Sarino Mangunpranoto

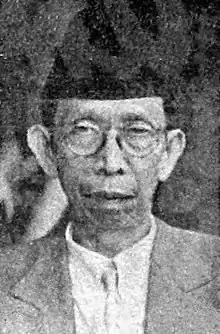
Taman Siswa founder, Ki Hadjar Dewantara

In a conversation with Anton Lucas, who would write a book about Sarino, Sarino talked about the philosophical ideas of the Taman Siswa movement, as well as its founder (who was also Sarino's mentor), Ki Hajar Dewantara. He often quoted the phrase "tut wuri handayani" ("to lead from behind"). Some of those who knew Sarino felt that he epitomized the high Javanese ideal of "sepi ing pamrih, rame ing gawe" ("working industriously without personal ambition").